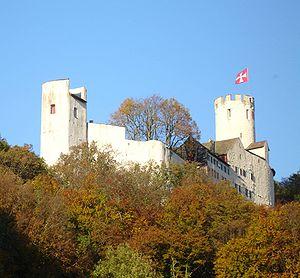
La bailliage de Bechburg est un bailliage situé dans l'actuel canton de Soleure, qui dépend du landgraviat de Buchsgau. En 1419, les cantons de Berne et Soleure rassemblent leurs seigneuries dans le Buchsgau pour former le bailliage de Bechburg. En 1463, Soleure obtient le bailliage, tandis que Berne obtient Bipp.
Cette liste présente les biens culturels d'importance nationale dans le canton de Soleure. Cette liste correspond à l'édition 2009 de l'Inventaire Suisse des biens culturels d'importance nationale pour le canton de Soleure. Il est trié par commune et inclus : 35 bâtiments séparés, 9 collections et 17 sites archéologiques.
Oensingen est une commune suisse du canton de Soleure, située dans le district de Gäu.